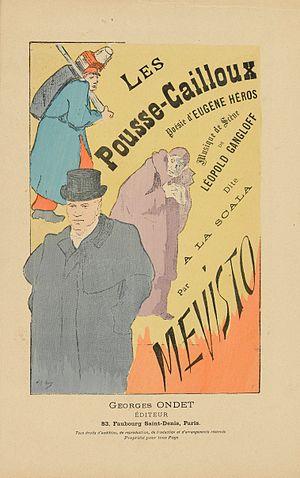
25 mars : l'inventeur français Édouard-Léon Scott de Martinville dépose le brevet du phonautographe, traçant sur le papier des courbes représentant les ondes sonores, et présenté comme un appareil pour enregistrer le son.
Eugène Paul Héros né à Paris le 14 août 1860 et mort à Paris 9ᵉ le 8 décembre 1925, est un auteur dramatique et chansonnier français.